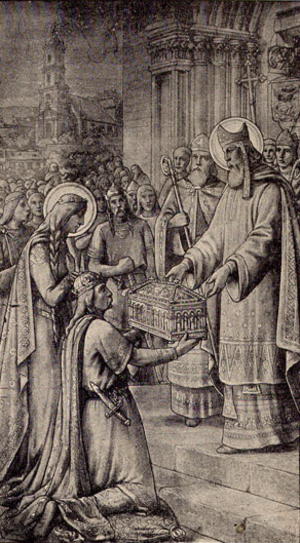
Saint Patern recevant des reliques - L'église de Plounéour-Trez et ses vitraux par l'abbé Stéphan, Curé-Doyen de Saint-Renan
Liste non exhaustive de personnes étant nés ou ayant vécu à Vannes, commune française du Morbihan, en Bretagne.